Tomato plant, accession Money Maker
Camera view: tilt-top (135 deg); turntable rotation: 330 degrees
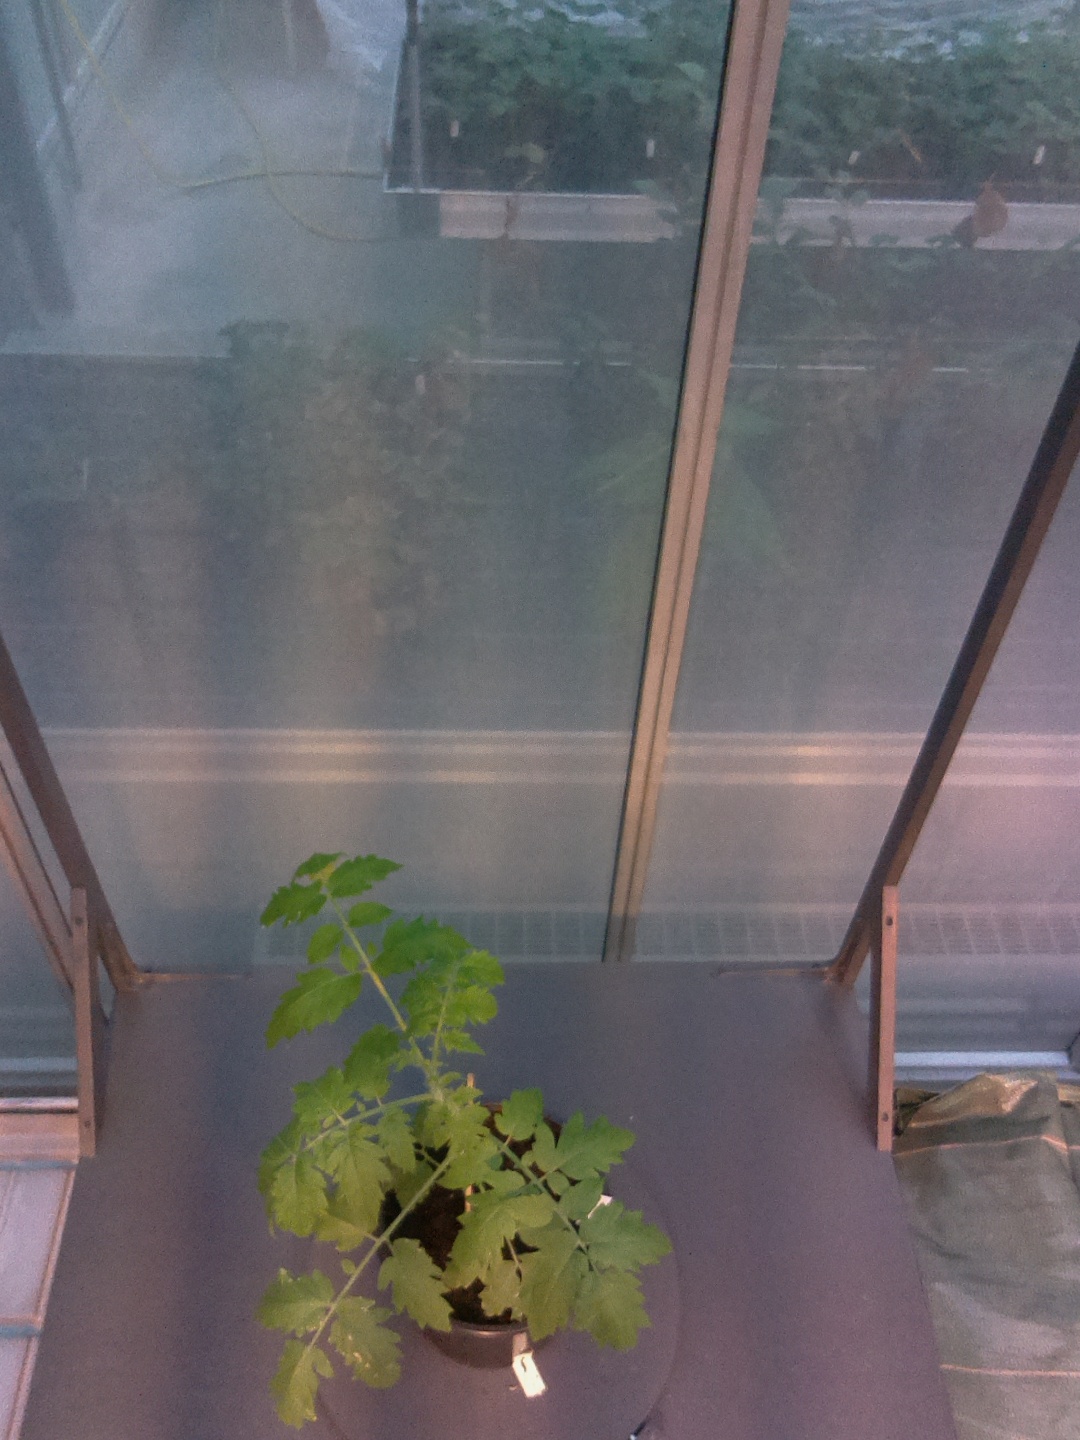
BBCH growth stage 13: 6 of true leaves visible